Comic Con Scotland

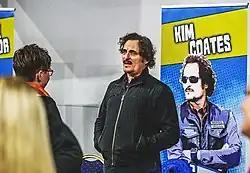
"Sons of Anarchy" star Kim Coates chats to a fan at Comic Con Scotland in October 2019.

Comic Con Scotland is a fan convention held annually in Edinburgh, Scotland, that celebrates films, cult television, video gaming, anime, cosplay and comic books which is organised by UK Events company Monopoly Events.